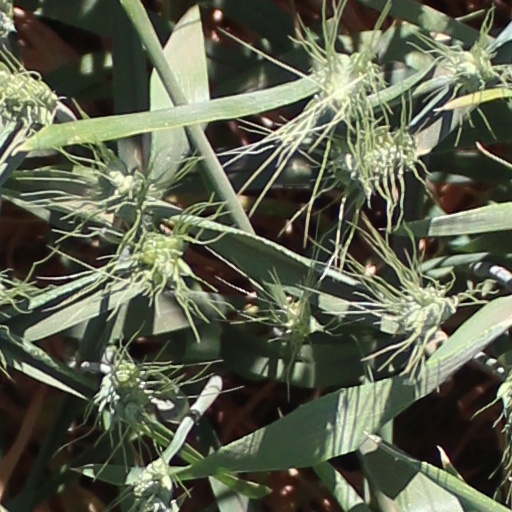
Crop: wheat